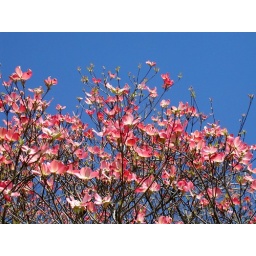
love the pink against the blue sky....